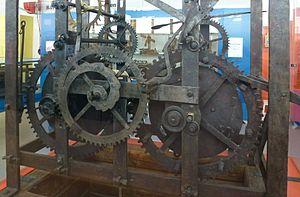
Christopher Polhammar, plus connu sous le nom de Christopher Polhem, qu'il adopta après son anoblissement, était un savant, inventeur et industriel suédois qui contribua de façon très importante au développement économique et industriel de la Suède, en particulier dans le domaine de l'exploitation minière.